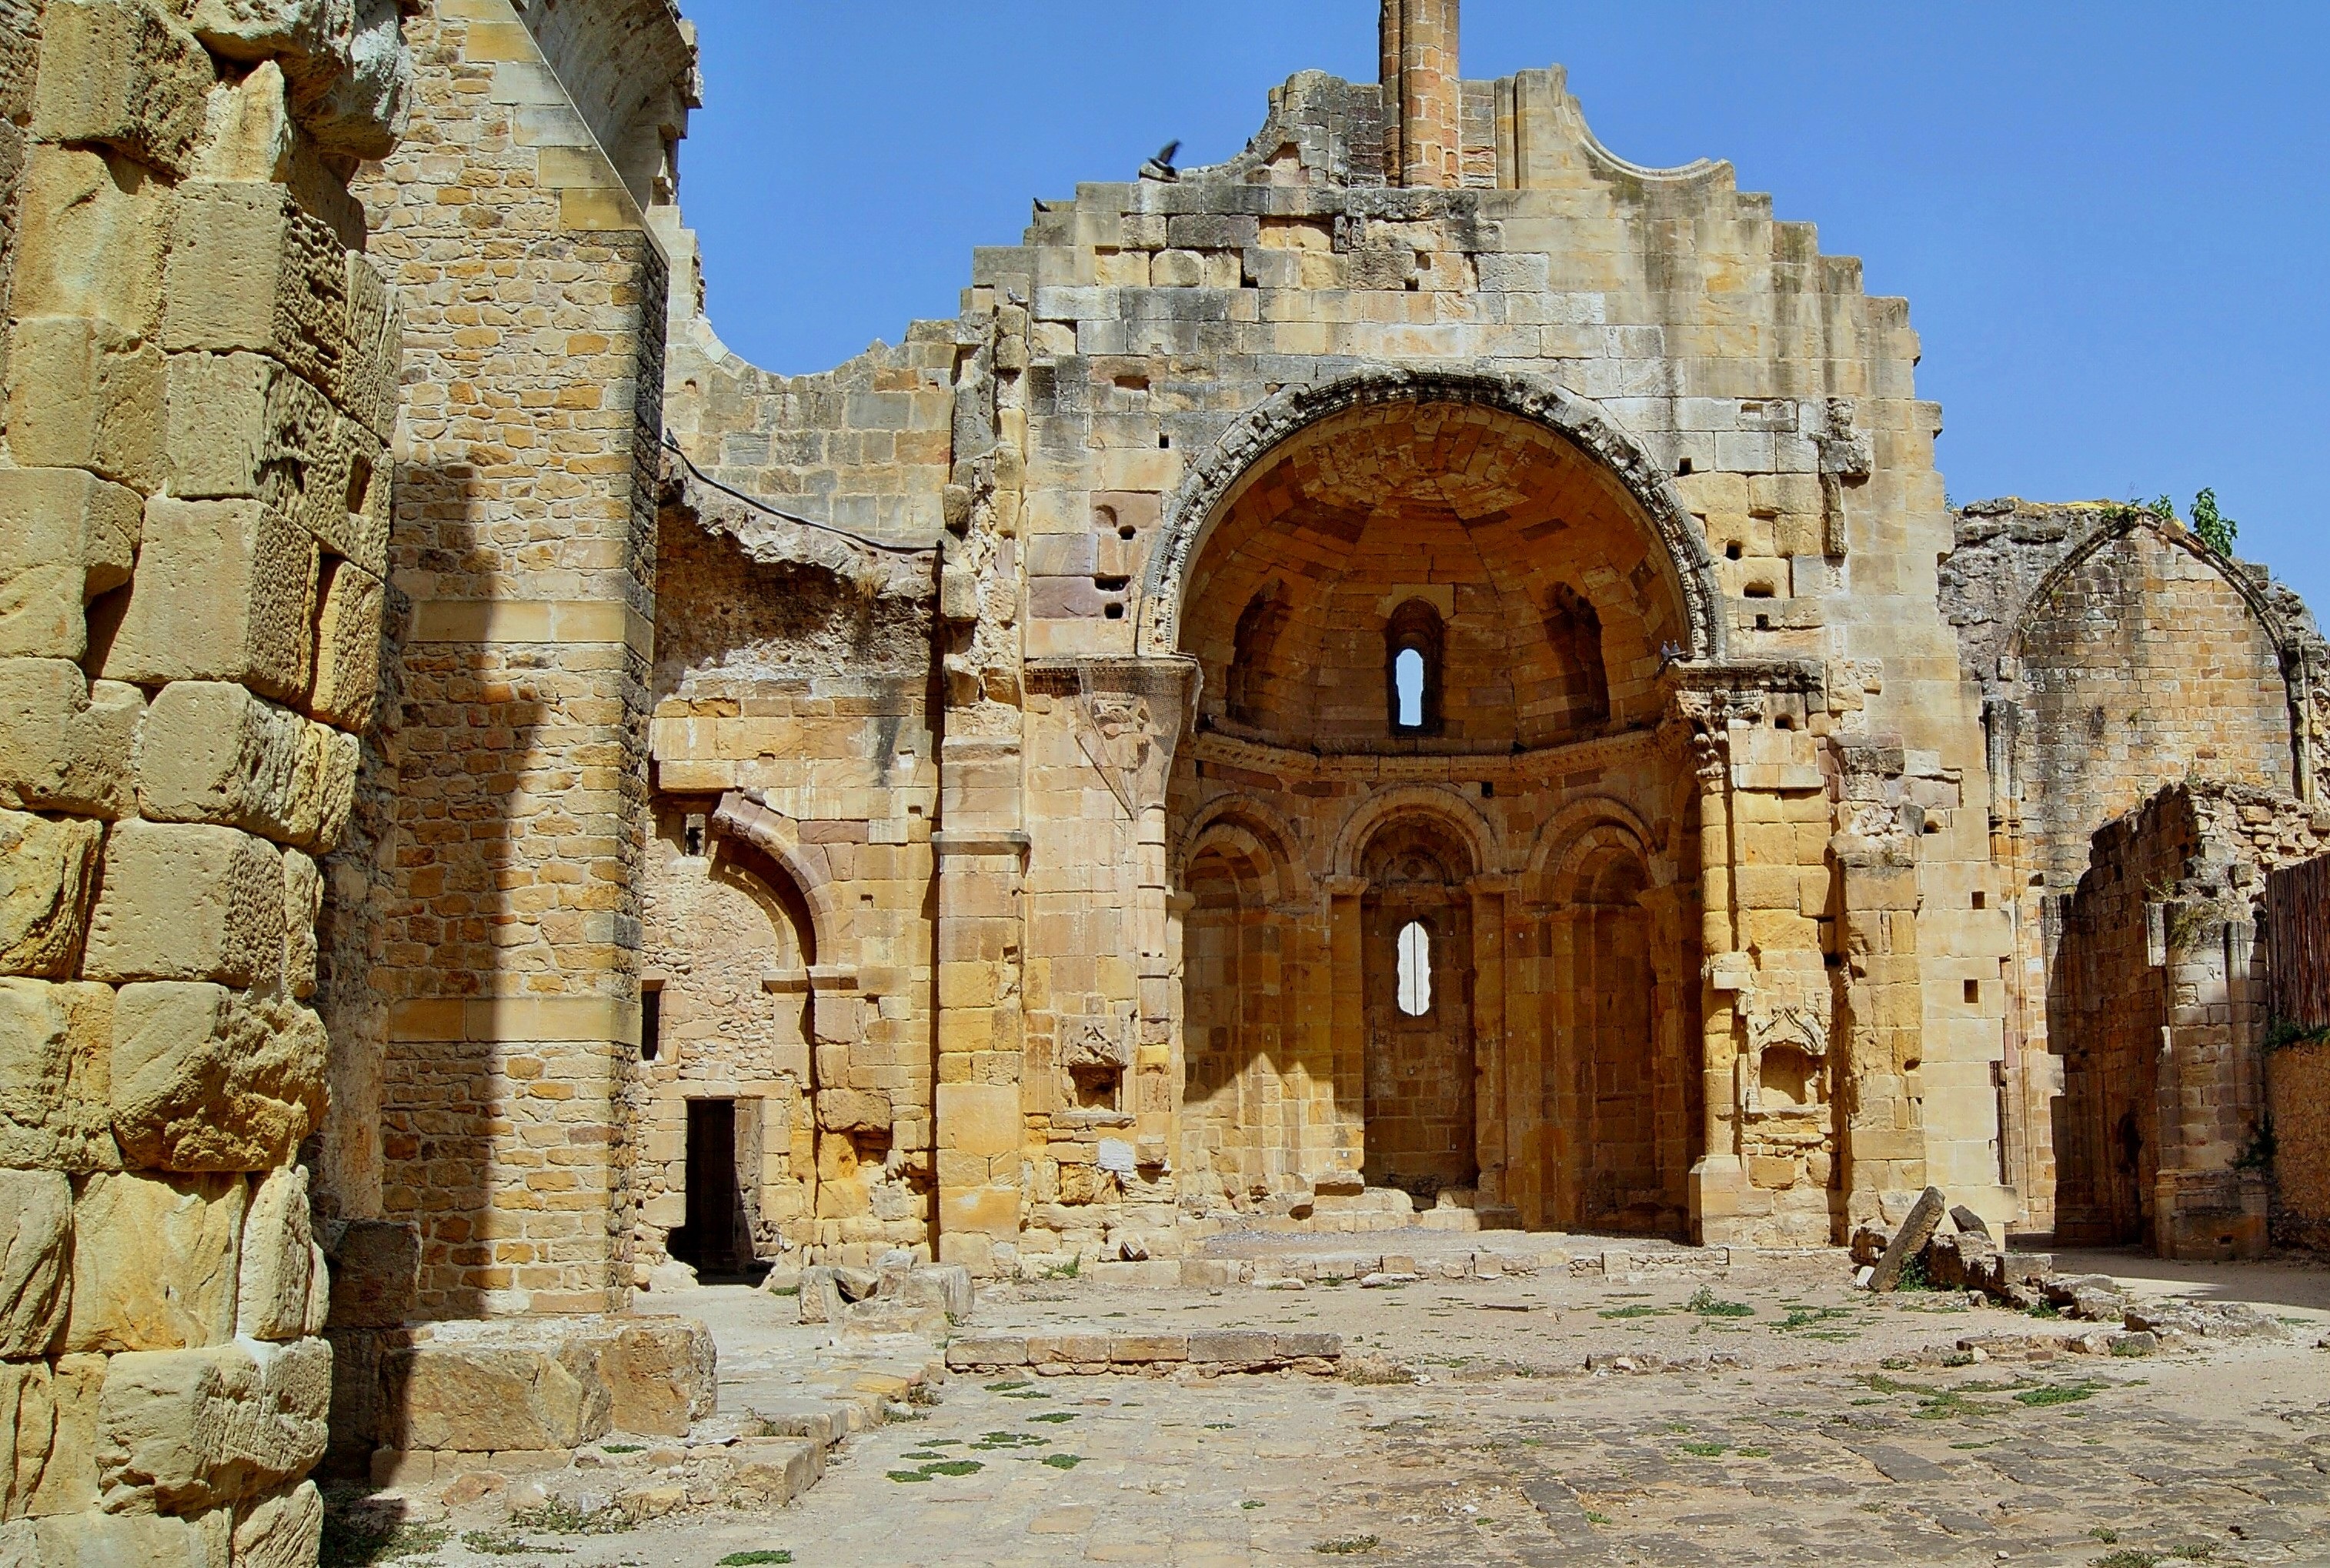
architecture, building, france, arch, cathedral, fortification, place of worship, medieval architecture, temple, ruins, monastery, abbey, middle ages, unesco world heritage site, alet, historic site, ancient history, ancient roman architecture, ancient greek temple, byzantine architecture